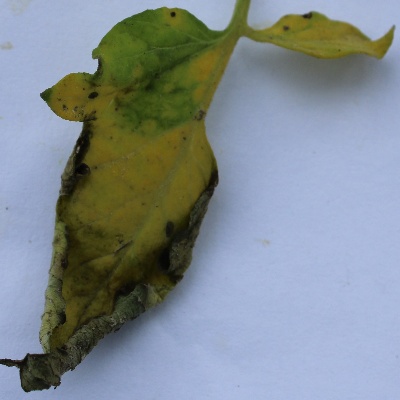
Crop: Tomato
Condition: verticulium wilt